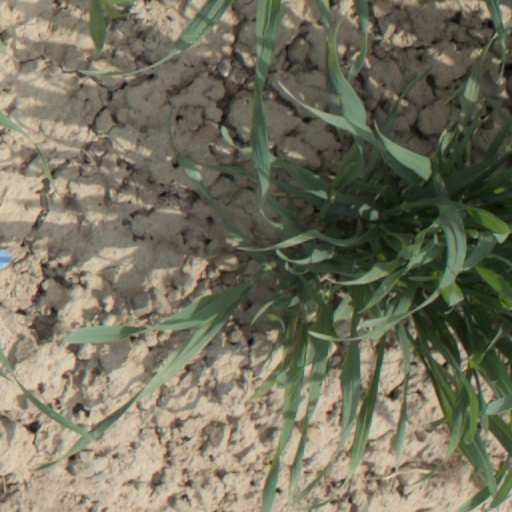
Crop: wheat